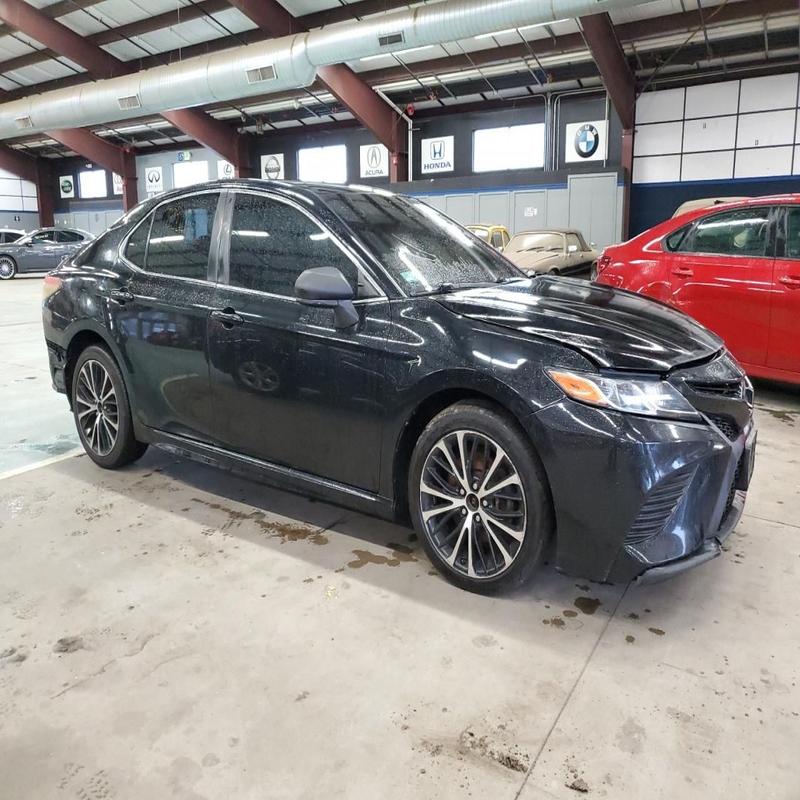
Aucun dommage détecté.
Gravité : aucun